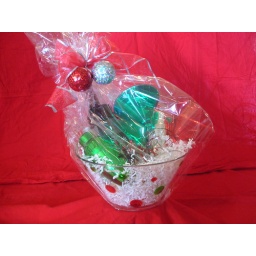
Acrylic Martini glasses, two martini shakers, Chocolate-tini mix and red in a green polka dot acrylic bowl.